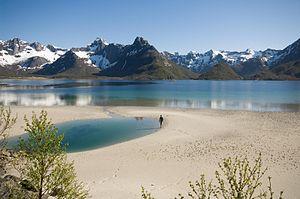
Les Alpes scandinaves ou Scandes sont une chaîne de montagnes s'étendant tout le long de la côte ouest de la péninsule Scandinave. Elles couvrent l'essentiel de la Norvège, le Nord-Ouest et l'Ouest de la Suède ainsi qu'une toute petite partie de l'Extrême-Nord de la Finlande. Il s'agit d'une des plus importantes chaînes de montagnes d'Europe, s'étirant du sud-ouest au nord-est sur 1 700 km, avec une largeur maximale de 300 km. La chaîne possède deux zones de haute altitude, une au sud de la Norvège, autour du Jotunheimen où se trouve le Galdhøpiggen, point culminant de la chaîne et du pays concerné, et une autre dans le Nord de la Suède, avec le Kebnekaise, point culminant du pays — le point culminant de Finlande se trouve aussi dans la chaîne : il s'agit du Halti.